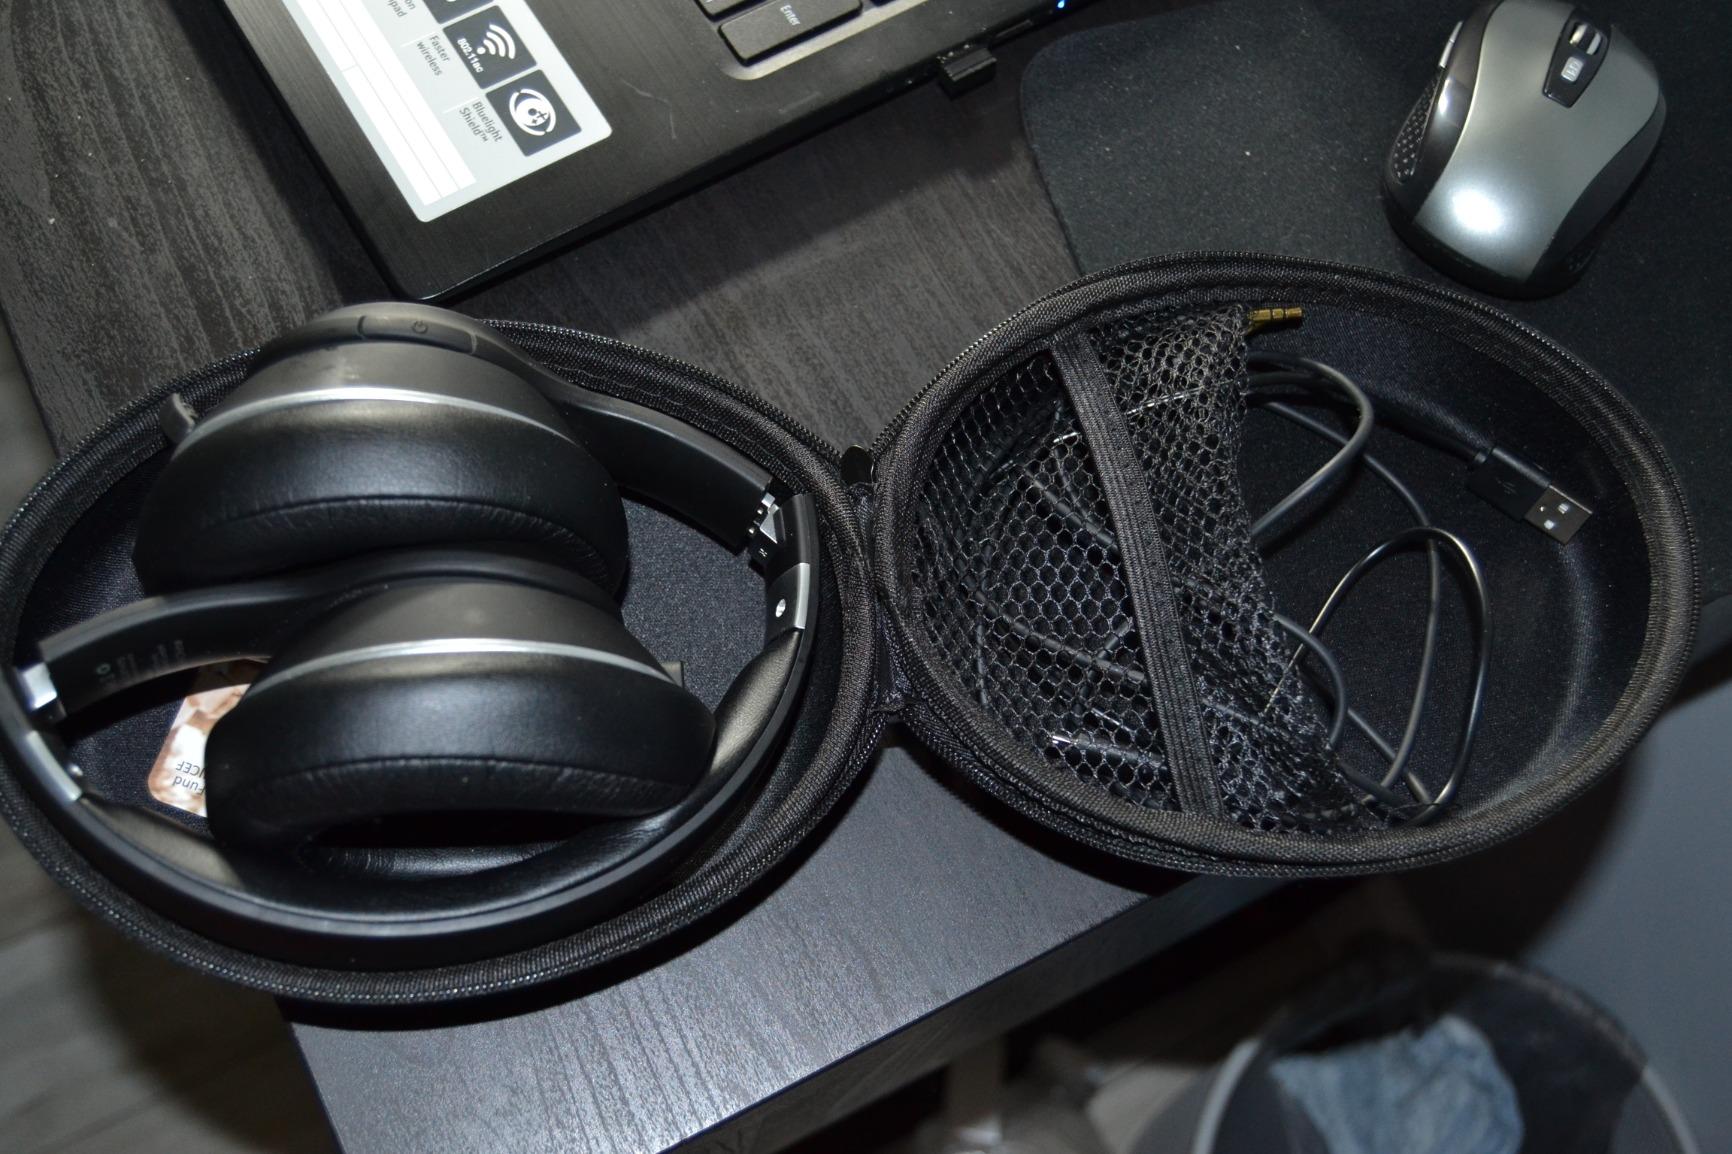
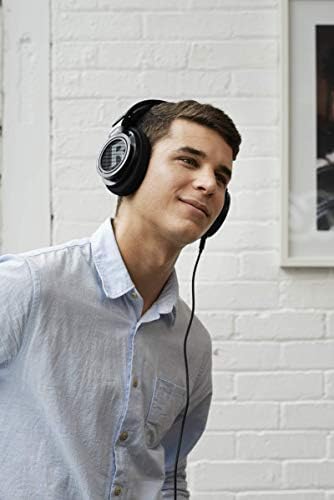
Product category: headphones
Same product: no